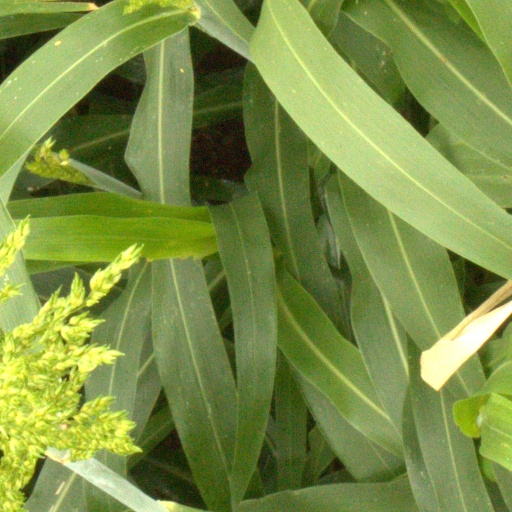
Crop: sorghum